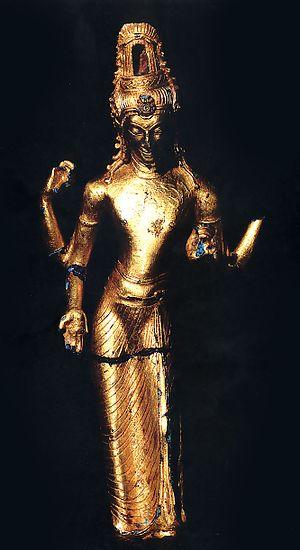
Malayu, ou Melayu, est le nom d'un ancien royaume de la côte est de l'île de Sumatra en Indonésie. Son territoire correspondait en gros à l'actuelle province de Jambi.
Bodhisattva de sattva « être », bodhi « éveil », est un terme sanskrit qui désigne dans le bouddhisme hinayana un bouddha avant que celui-ci ait atteint l'éveil. Dans le bouddhisme mahayana, il désigne celui qui a formé le vœu de suivre le chemin indiqué par le Bouddha Shakyamuni, a pris le refuge auprès des trois joyaux et respecte strictement les disciplines destinées aux bodhisattvas, pour aider d'abord les autres êtres sensibles à s'éveiller, retardant sa propre libération par compassion.
Jambi est une province d'Indonésie située sur la côte est de l'île de Sumatra. Sa superficie est de 53 435 km², et sa population de 2 674 000 d'habitants en 2005. Sa capitale s'appelle également Jambi.